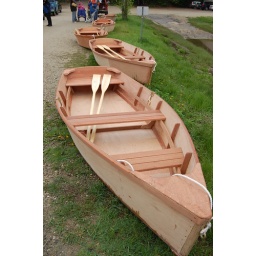
boat building in a weekend